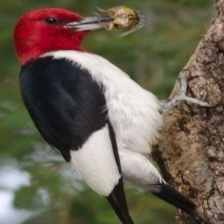
Species: RED HEADED WOODPECKER
Scientific name: MELANERPES ERYTHROCEPHALUS